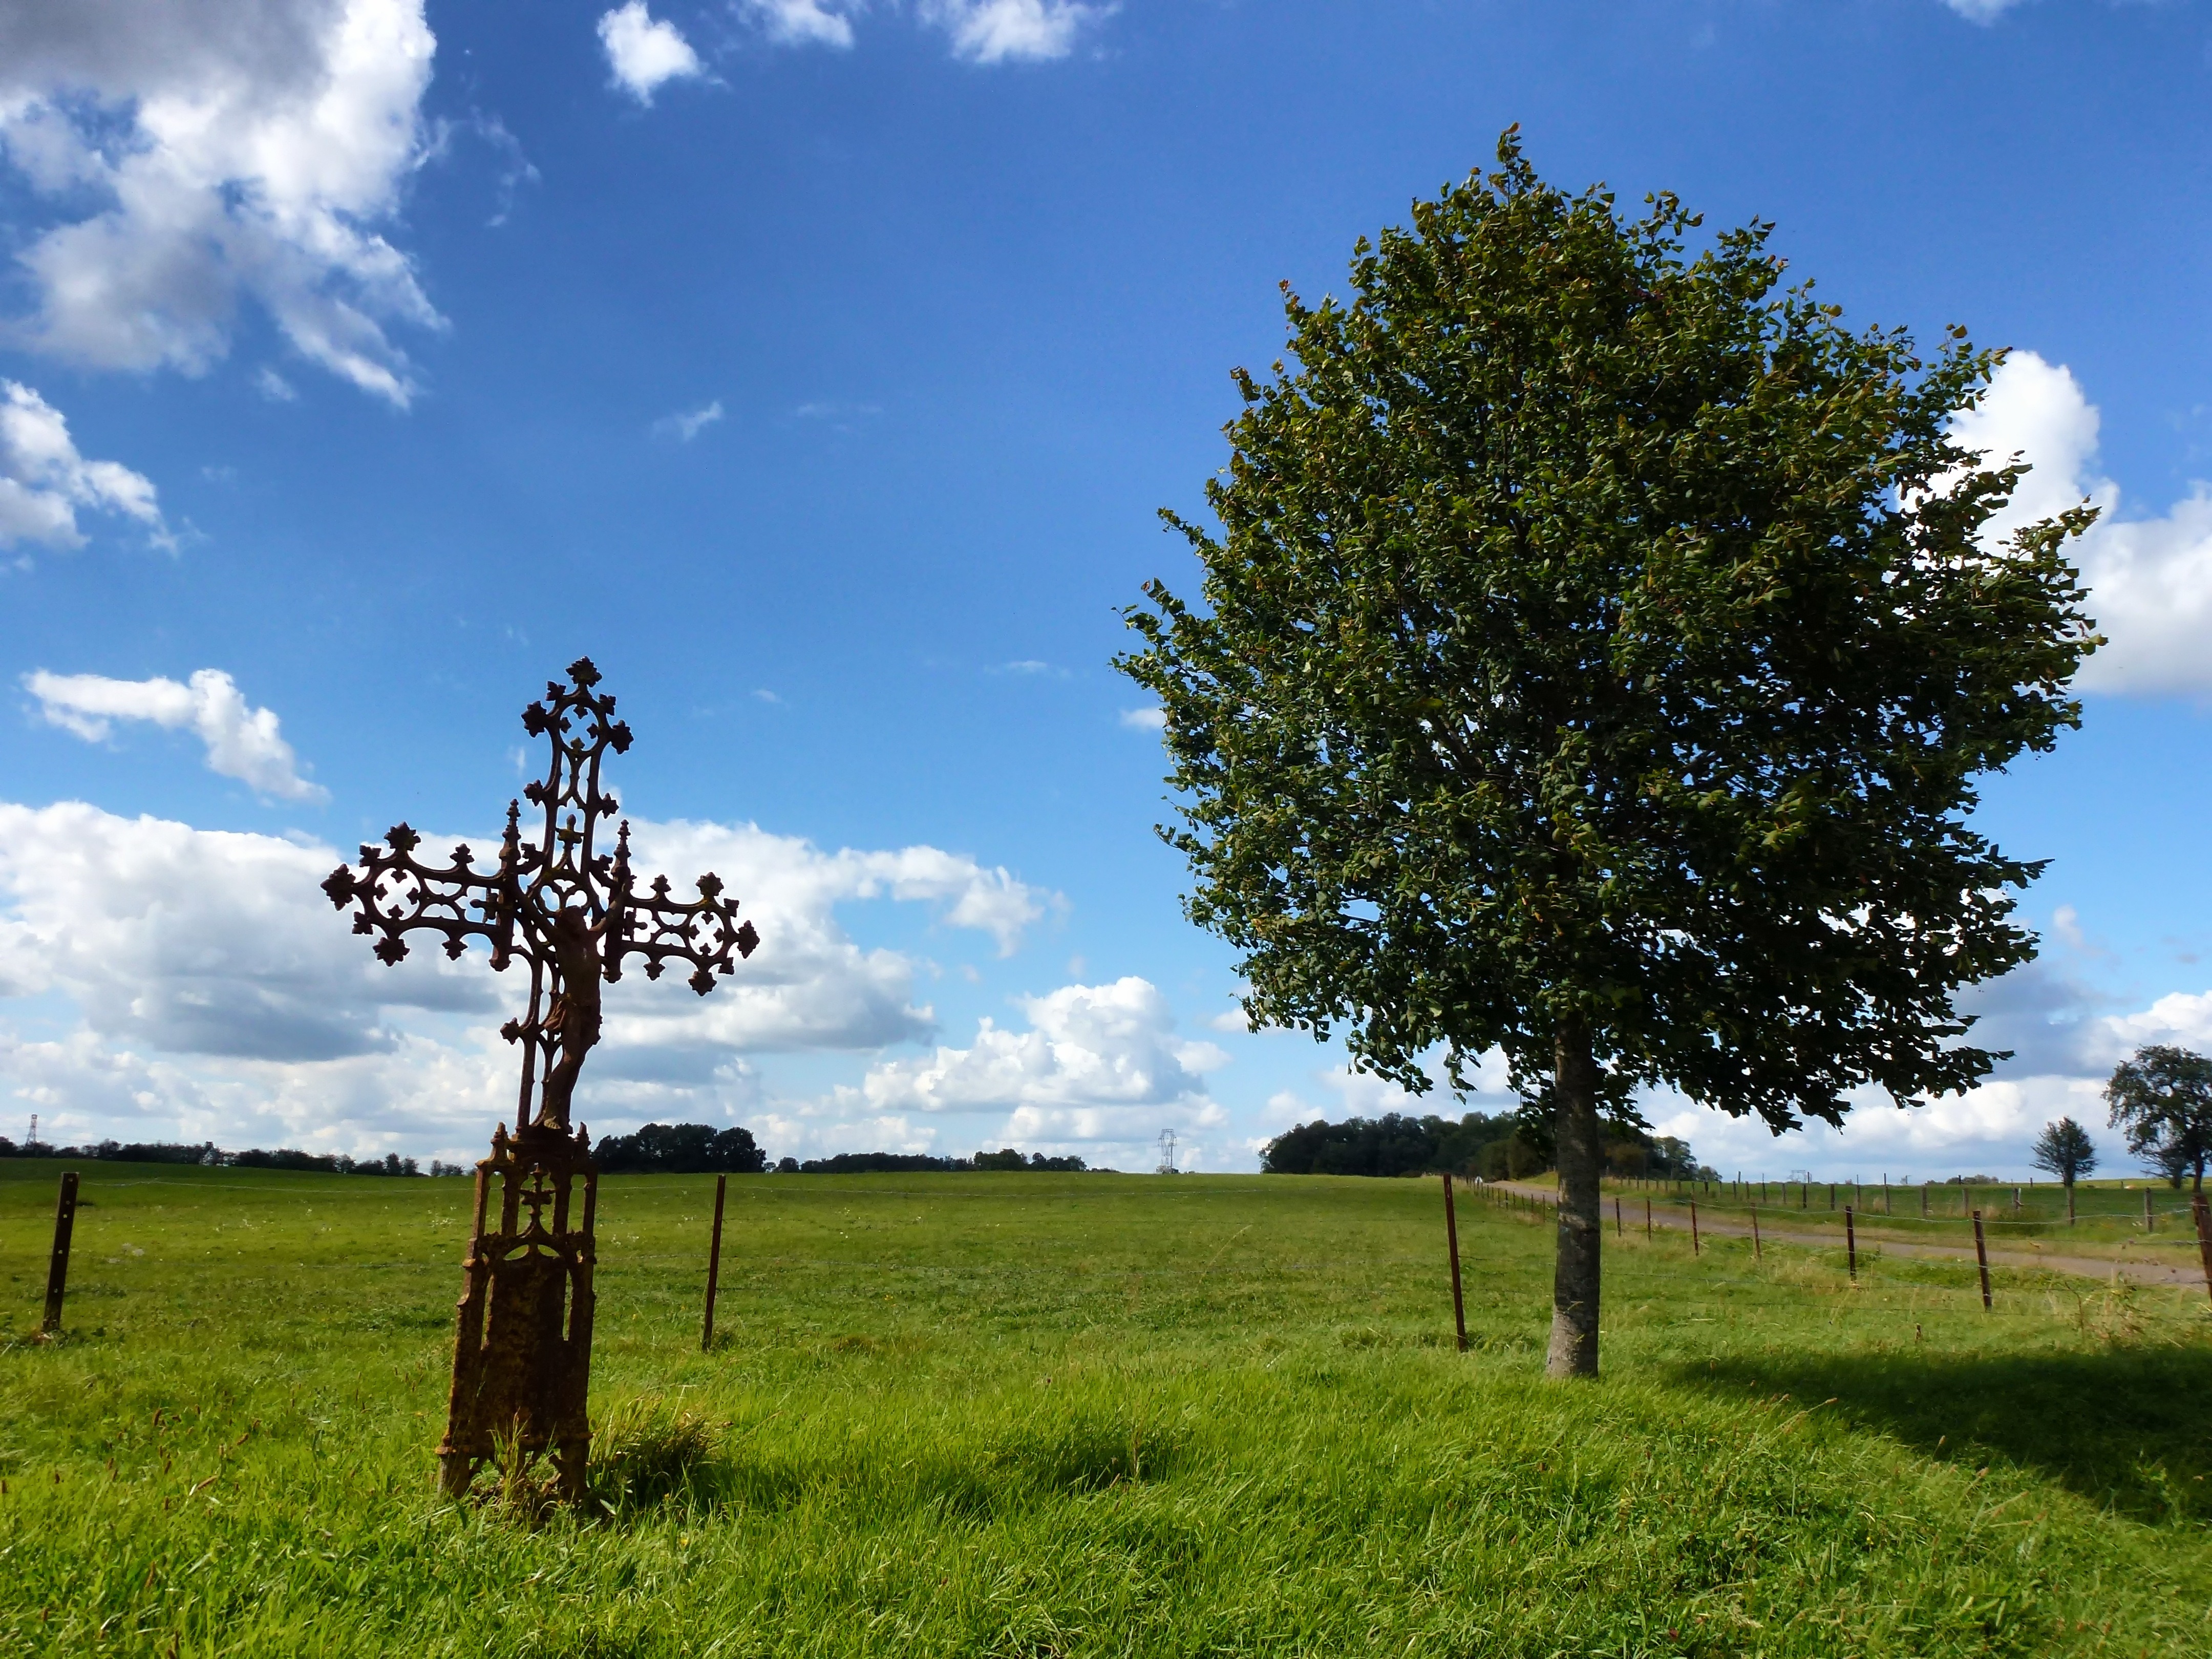
landscape, tree, nature, grass, cloud, sky, field, meadow, prairie, countryside, hill, country, summer, france, rural, spring, scenic, park, cross, plain, sculpture, outside, clouds, rural area, woody plant